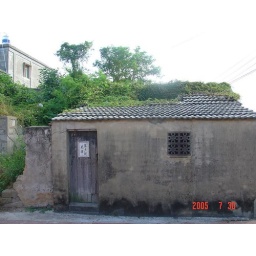
Hard to imagine living in a house with only one small window to the outside